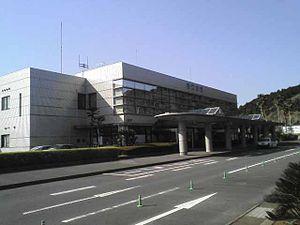
Gotō est une ville située dans la préfecture de Nagasaki, au Japon.